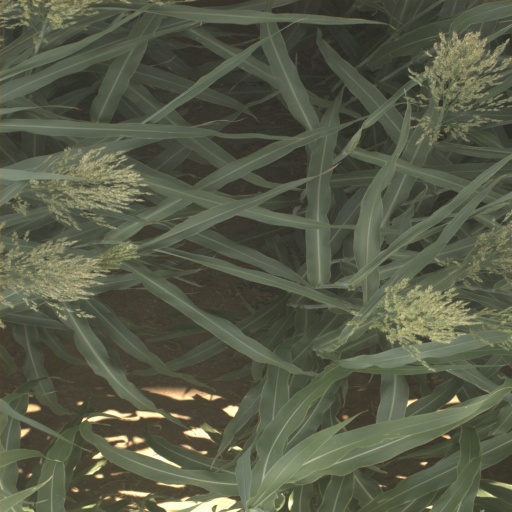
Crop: sorghum